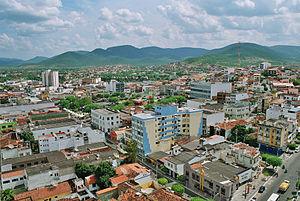
Jequié est une ville brésilienne du centre-sud de l'État de Bahia.